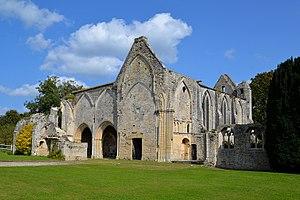
Longues-sur-Mer (Calvados)